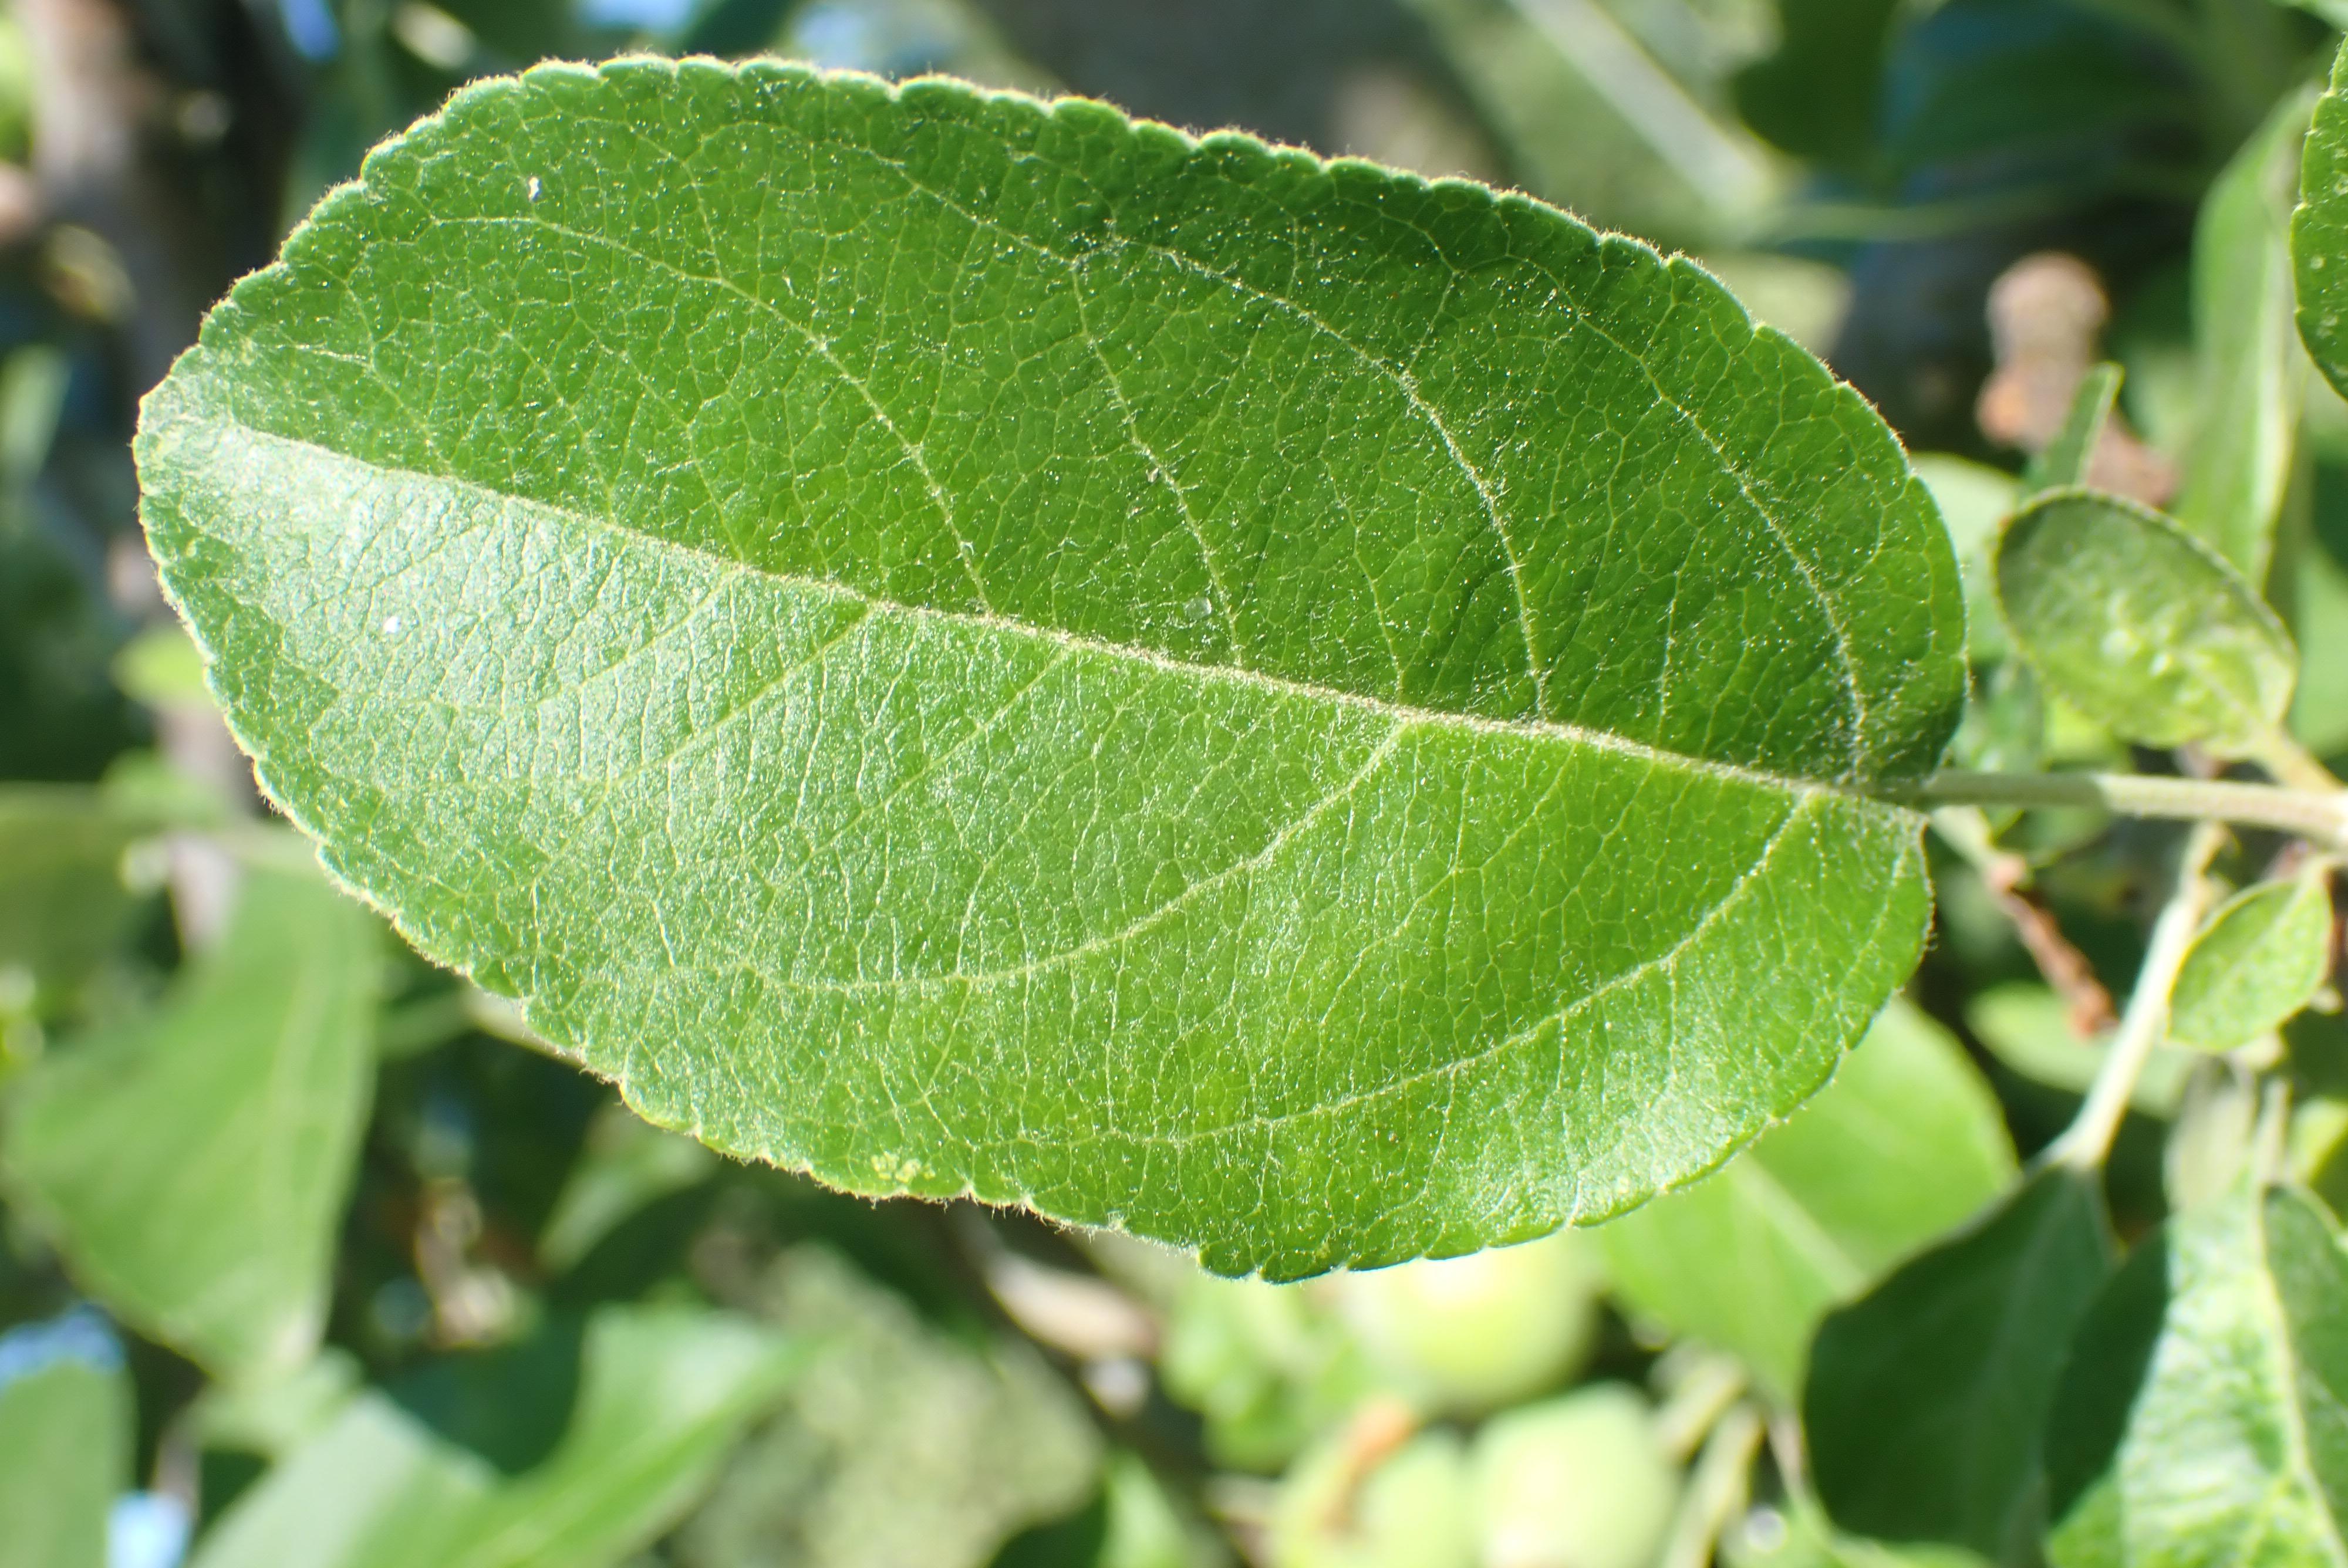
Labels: healthy